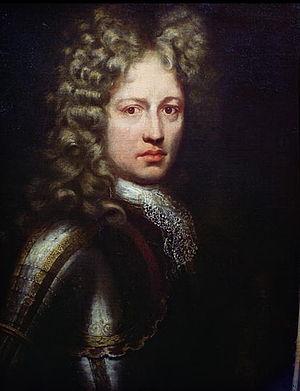
Patrick Sarsfield, né en 1655 à Lucan, mort le 21 août 1693 peu après la bataille de Neerwinden à Huy, est un militaire irlandais du parti jacobite, qui a combattu au service de Jacques II puis de Louis XIV.